Museo Botero

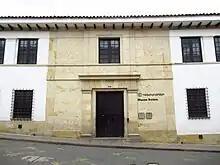
Main entrance to the museum

Since the late 1960s, Colombian artist Fernando Botero had been a noted art collector, initially of pre-Columbian pieces, later of colonial art and more recently of drawing, painting and universal modern sculpture. Until 1999, all of his collections were scattered throughout his properties in New York, Paris, Monte Carlo and Pietrasanta, as well as in a Swiss bank deposit in Bogotá.